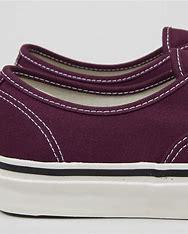
Brand: Vans
Model: Anaheim Factory Authentic 44 DX